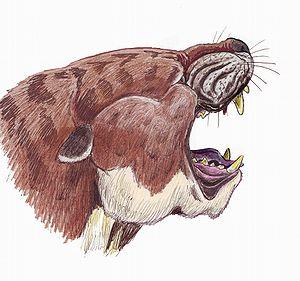
Sarkastodon est un genre éteint de très grands mammifères carnivores créodontes de la famille également éteinte des oxyaenidés et de la sous-famille des oxyaeninés. Il a été découvert dans l'Éocène moyen de Mongolie et de Chine, dans des sédiments datant entre environ 47,8 et 37,8 millions d'années.
Les Créodontes sont un ordre éteint de mammifères placentaires laurasiathériens. Ils ont vécu du Paléocène au Pliocène. Prédateurs terrestres les plus dominants de 63.3 à 11,1 million d'années, ils ont été remplacés dans l'occupation de leur niche écologique par l'ordre des Carnivores dont ils sont très proches, car partageant un ancêtre commun.